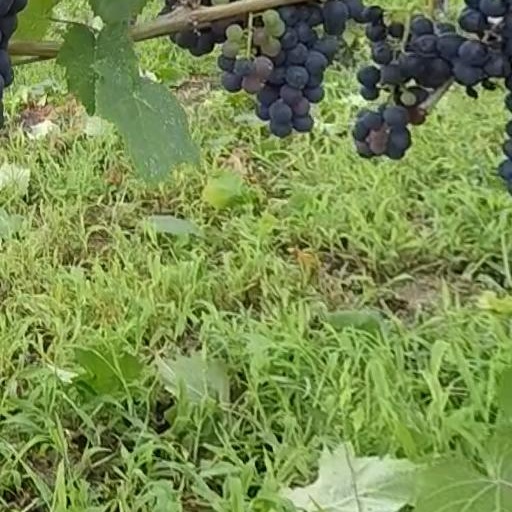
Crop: grape